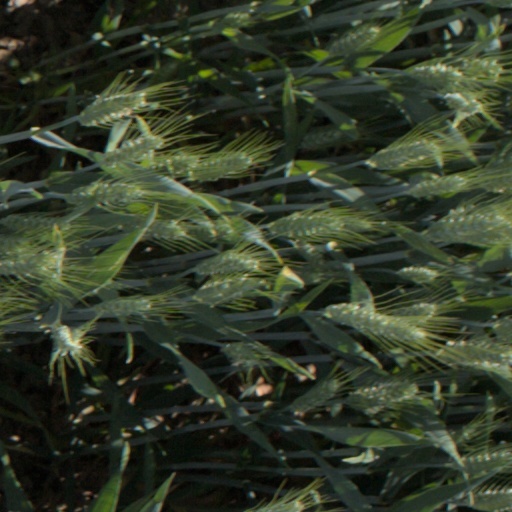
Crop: wheat